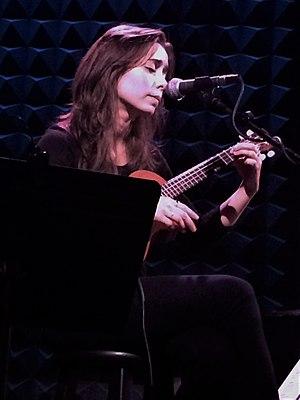
Cristin Milioti est une actrice américaine, principalement connue pour son rôle dans Once à Broadway. En 2013, elle intègre la distribution de la série How I Met Your Mother où elle incarne Tracy McConnell, la femme de Ted Mosby.